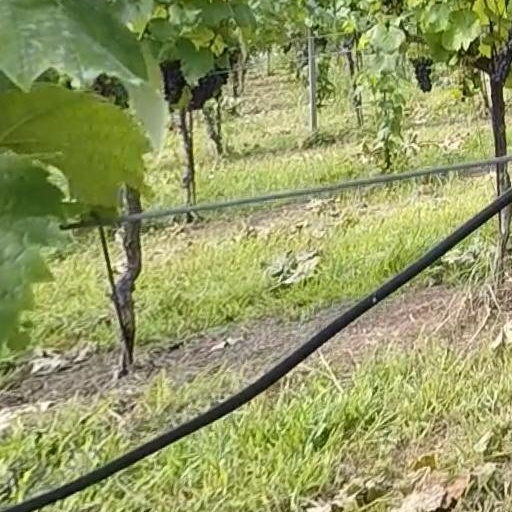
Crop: grape